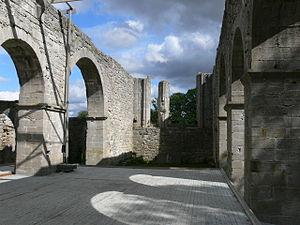
L’abbaye Notre-Dame de Roma est une ancienne abbaye cistercienne en ruines, située sur l’île de Gotland, près du village de Roma, à 16 kilomètres de Visby. Elle eut un rayonnement important dans toute la Baltique.